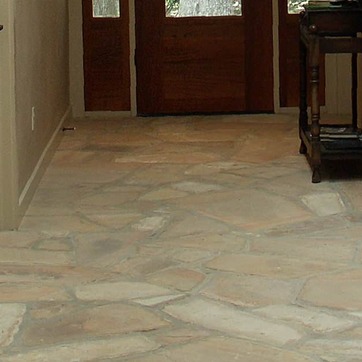
Material: stone